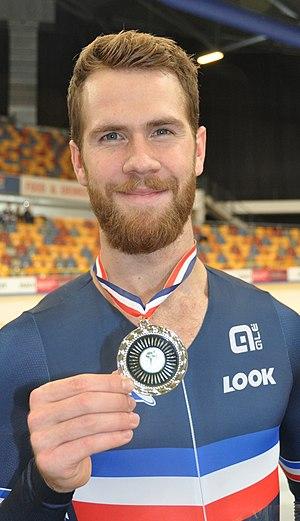
Benjamin Édelin, né le 23 février 1993 à Saint-Lô, est un coureur cycliste français, spécialiste des épreuves de vitesse sur piste.